Museles

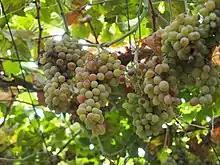
Grapes in Turpan

The Uighur home-made wine generally called "museles" (from Arabic "المثلث", meaning "the triangle") is still being brewed by households in many villages. Unlike wines west of Xinjiang, the brewing of museles requires crushing of local varieties of grapes by hand, then strained using the Uighur atlas silk, then boiled with an amount of water equal to the juice and desired portion of sugar, until the volume of the mixture is down to the original volume of the juice, then stored in clay urns together with folk recipes varying by localities---in some counties, traditional Uighur herbal medicines, and goji, mulberries, sea-buckthorn, cloves, etc. in others, and even raw and unfeathered pheasants or poussins in others.